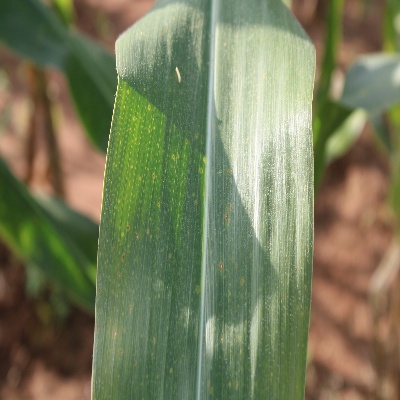
Crop: Maize
Condition: leaf spot